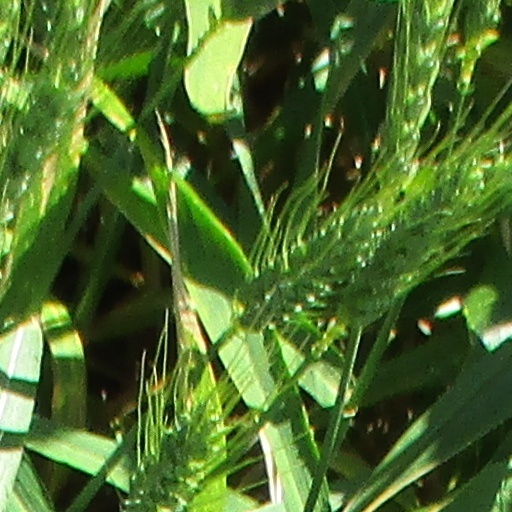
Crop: wheat